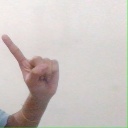
अक्षर: ए